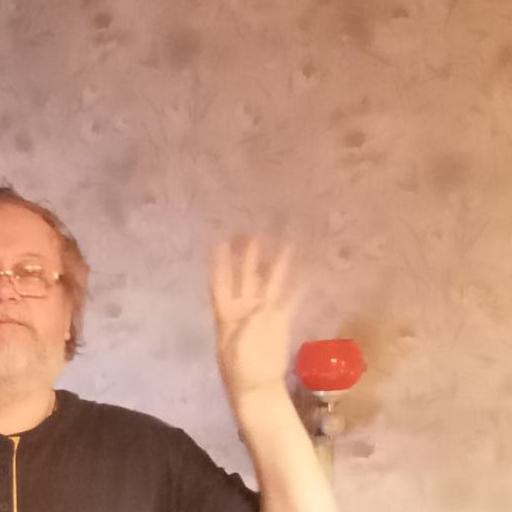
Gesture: four